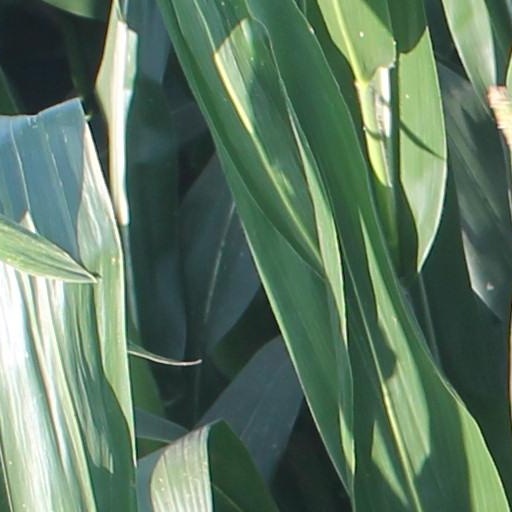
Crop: maize; corn